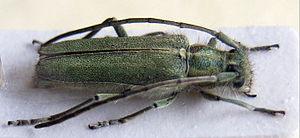
Les Saperdini Mulsant, 1839 forment une tribu de coléoptères cérambycidés de la sous-famille des Lamiinae. Elle est répandue dans tous les continents avec plus de quatre-vingts genres et mille sept cents espèces.
Opsilia est un sous-genre de coléoptères de la famille des Cerambycidae.